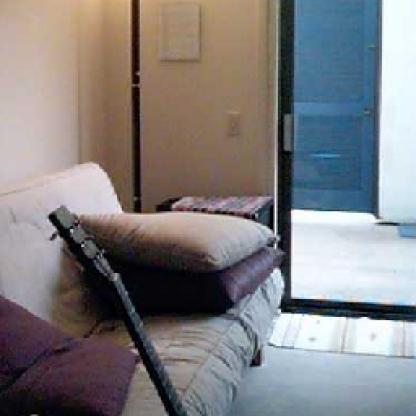
Scene: Indoor